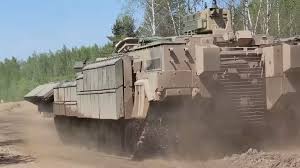
Label: BMP